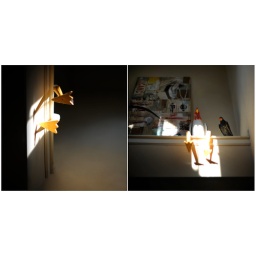
birds in the kitchen